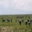
Label: plain